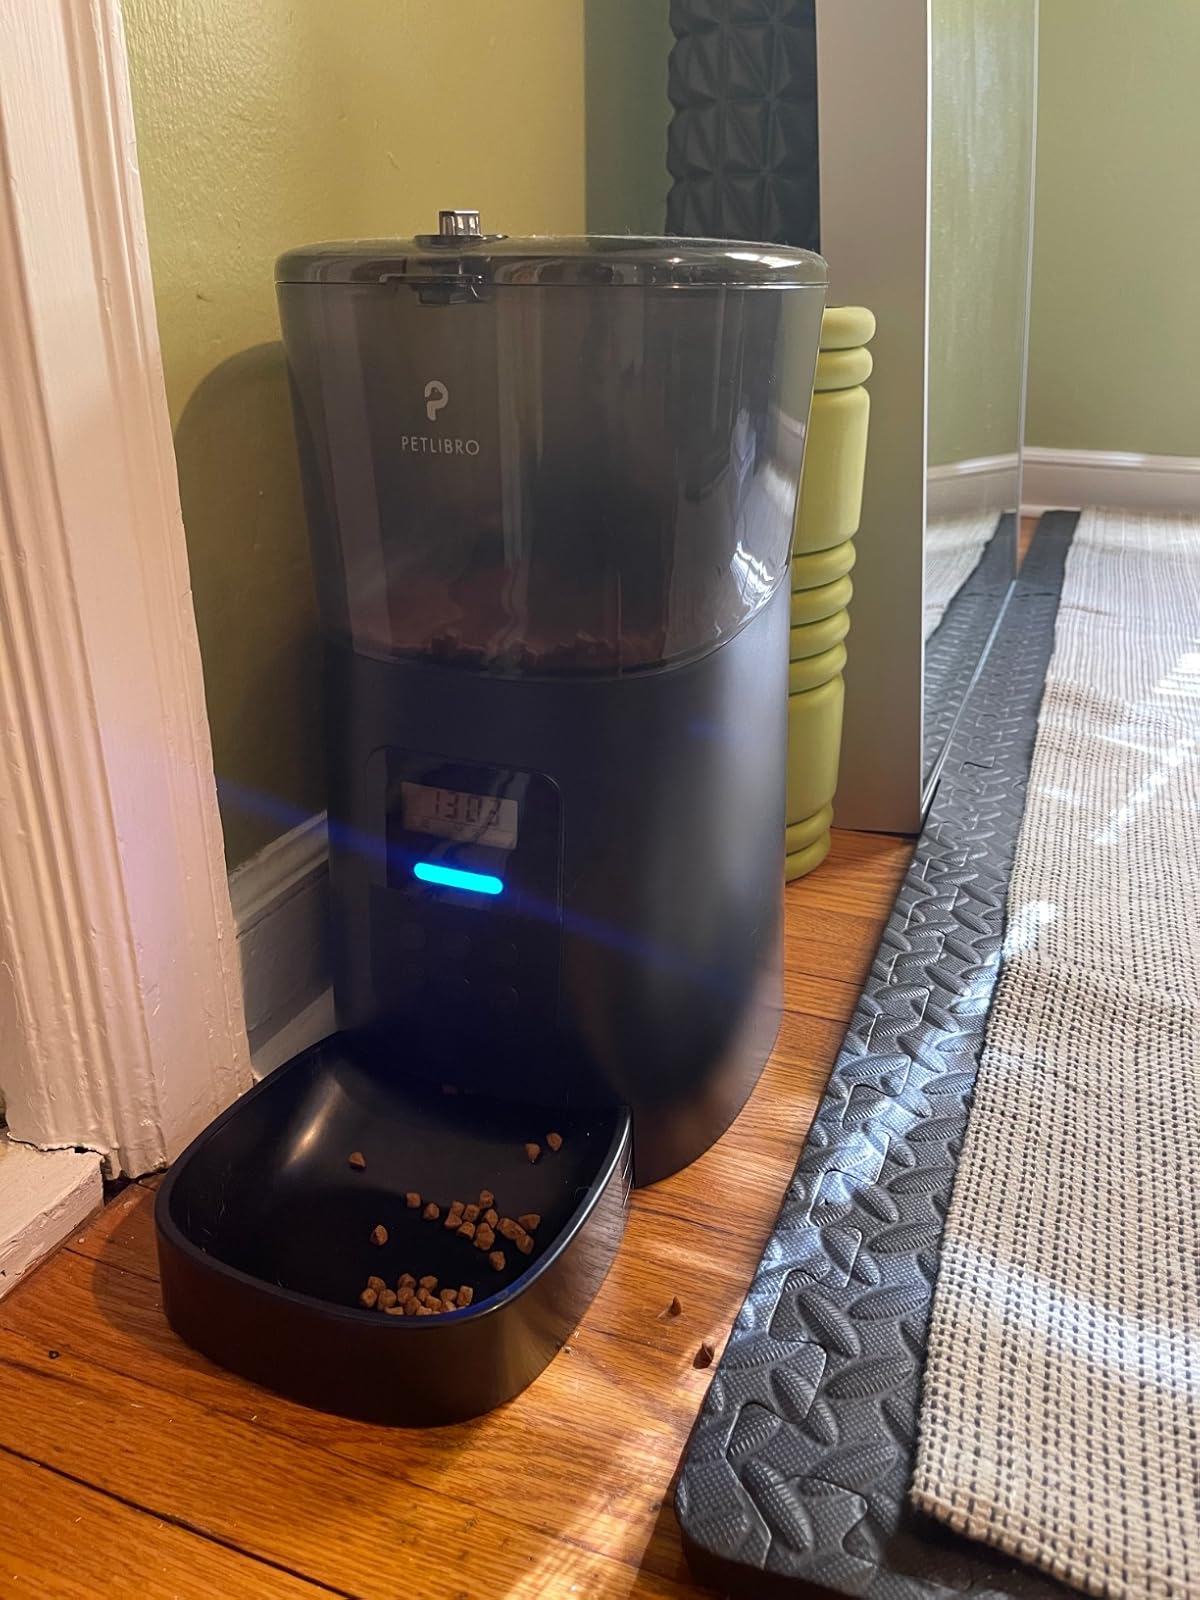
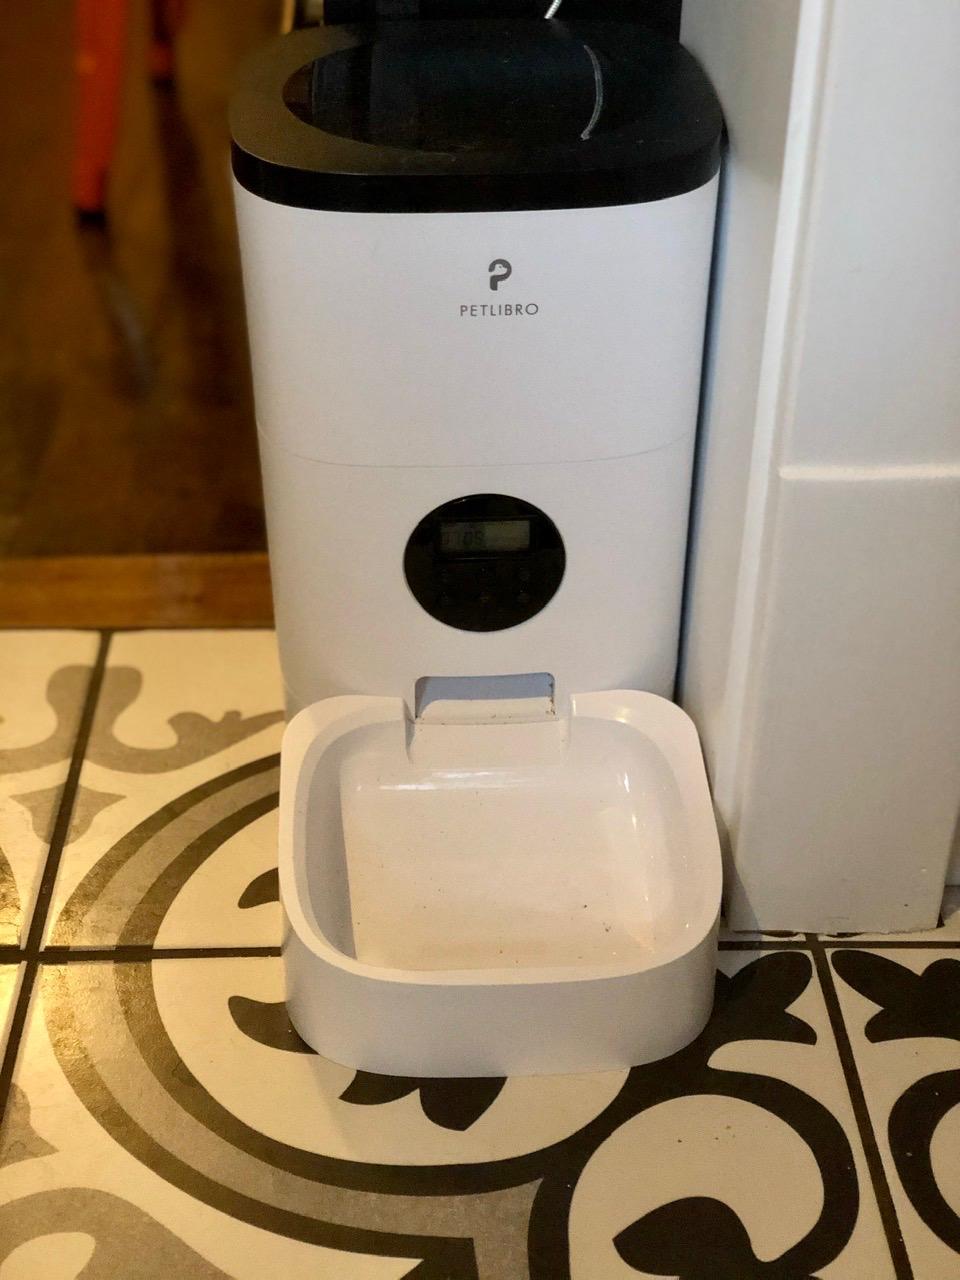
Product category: items_feeder
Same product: no